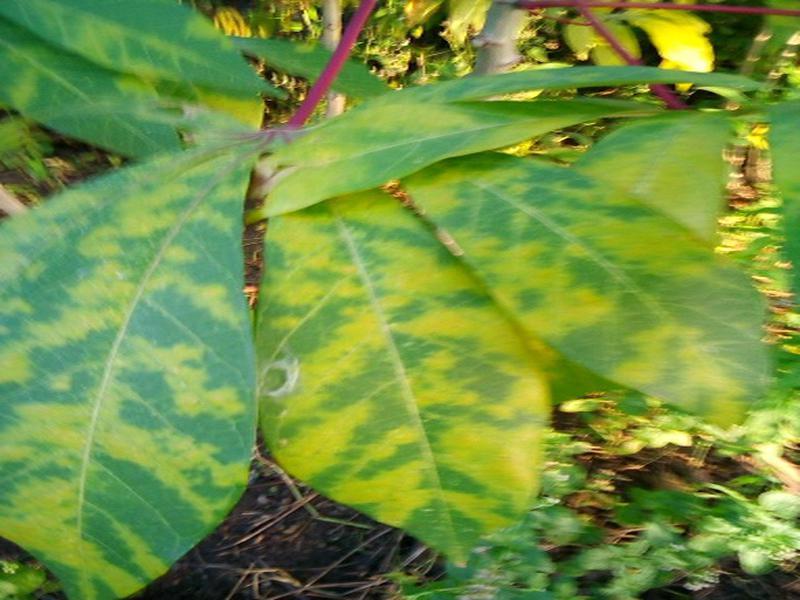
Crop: cassava
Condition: brown_streak_disease